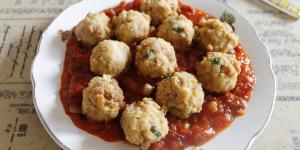
albondigas de soja texturizada